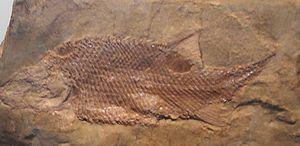
Les Semionotiformes forment un ordre éteint de poissons à nageoires rayonnées principalement d'eau douce, qui a vécu du Trias au Crétacé. Son genre type est Semionotus.
Semionotus est un genre éteint de poissons à nageoires rayonnées qui vivait dans la partie nord de la Pangée au cours du Trias supérieur et du Jurassique inférieur.